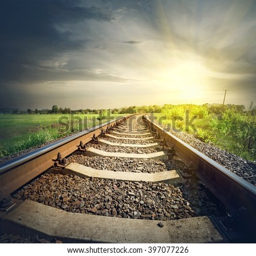
railway stretches to the sun in the field